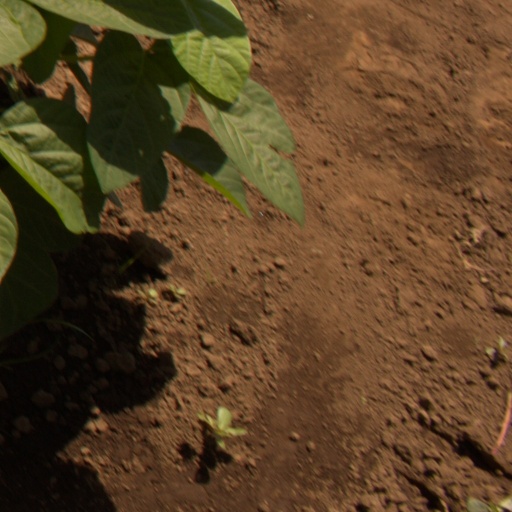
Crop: soybean